Powell's Books

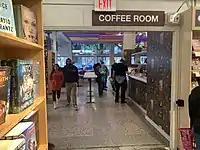
The City of Book's Coffee Room

-based access to its technical bookstore; it has since expanded to incorporate fiction and other genres as a traditional ecommerce site. Their website was established in 1994, before Amazon.com, and has contributed substantially to the chain's recent growth.